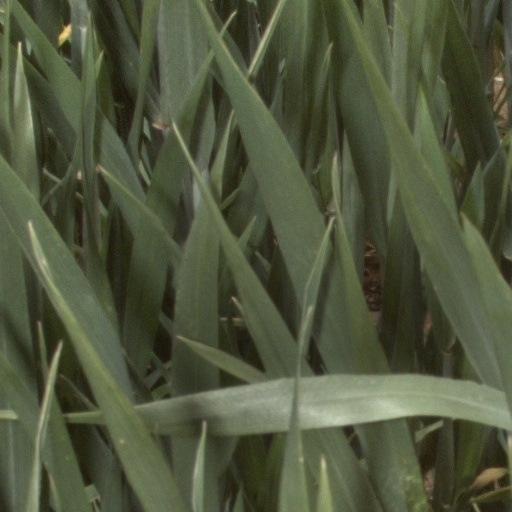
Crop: wheat